Alexander Tikhanovich

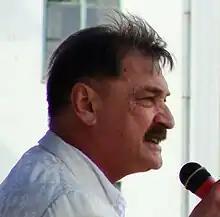

Alexander Grigorievich Tikhanovich (13 July 1952 – 28 January 2017) was a Soviet and Belarusian pop singer, former member of the ensemble Verasy. He was named Honored Artist and People's Artist (Belarus).